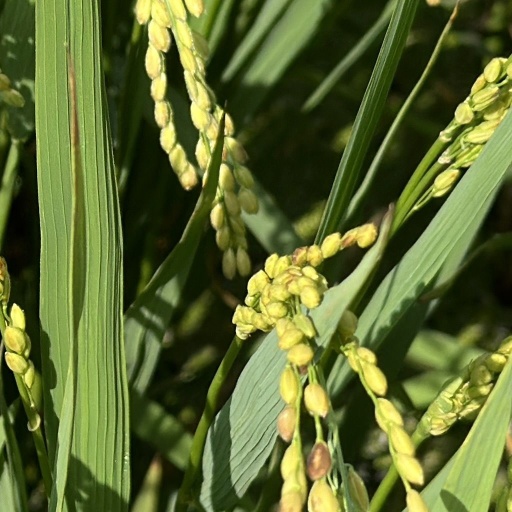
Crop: rice